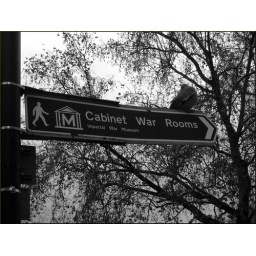
street sign for the winston churchill imperial war museum in london